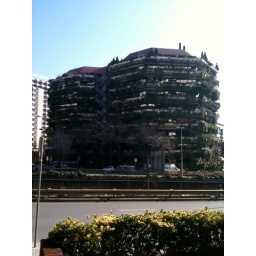
Crazy grass covered building by my school